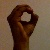
The image shows a hand gesture representing the letter 'O' in Indian Sign Language.